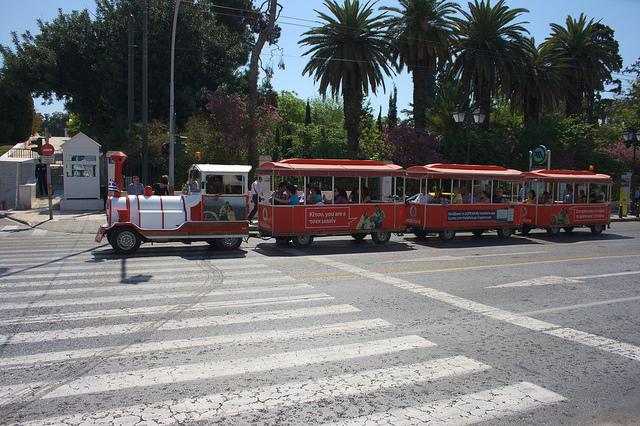
A train pulling three cars behind it across a cross walk.